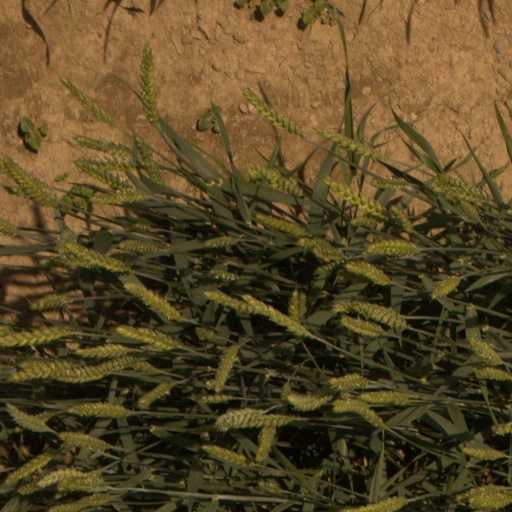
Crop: wheat